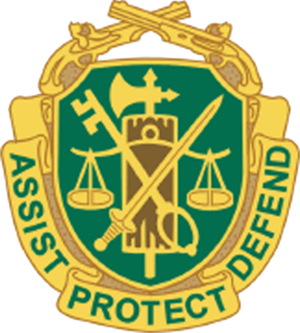
Herbert Sobel est un officier de l'US Army. Parachutiste de la 101ᵉ division aéroportée, il est le premier commandant de la célèbre Easy Company. Connu pour ses méthodes extrêmement dures, il s'attire l'antipathie de ses hommes et est écarté du commandement. Assigné à des tâches d'intendance, il passe la Seconde Guerre mondiale sans combattre puis reprend brièvement du service pendant la guerre de Corée. Connaissant de graves problèmes personnels, il meurt isolé en 1987.